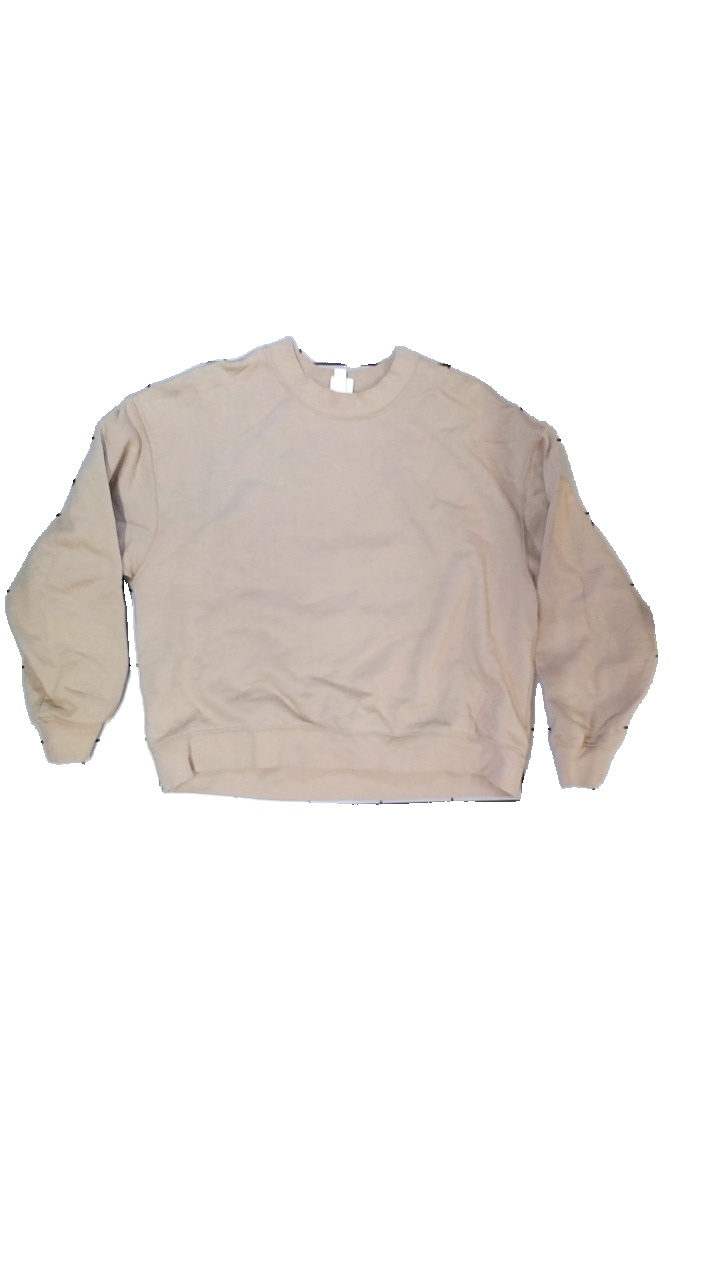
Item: Sweater (Ladies)
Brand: H&m
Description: Beige sweater
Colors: Beige
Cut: Oversize
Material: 100% cotton
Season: All
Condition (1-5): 4
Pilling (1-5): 5
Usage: Reuse
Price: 50-100